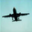
Label: airplane